Janie Lou Gibbs

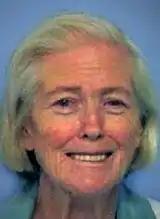
Mugshot

Janie Lou Gibbs (née Hickox; December 25, 1932 – February 7, 2010) was an American serial killer from Cordele, Georgia, who killed her three sons, a grandson, and her husband, by poisoning them with arsenic in 1966 and 1967.